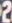
Number: 2